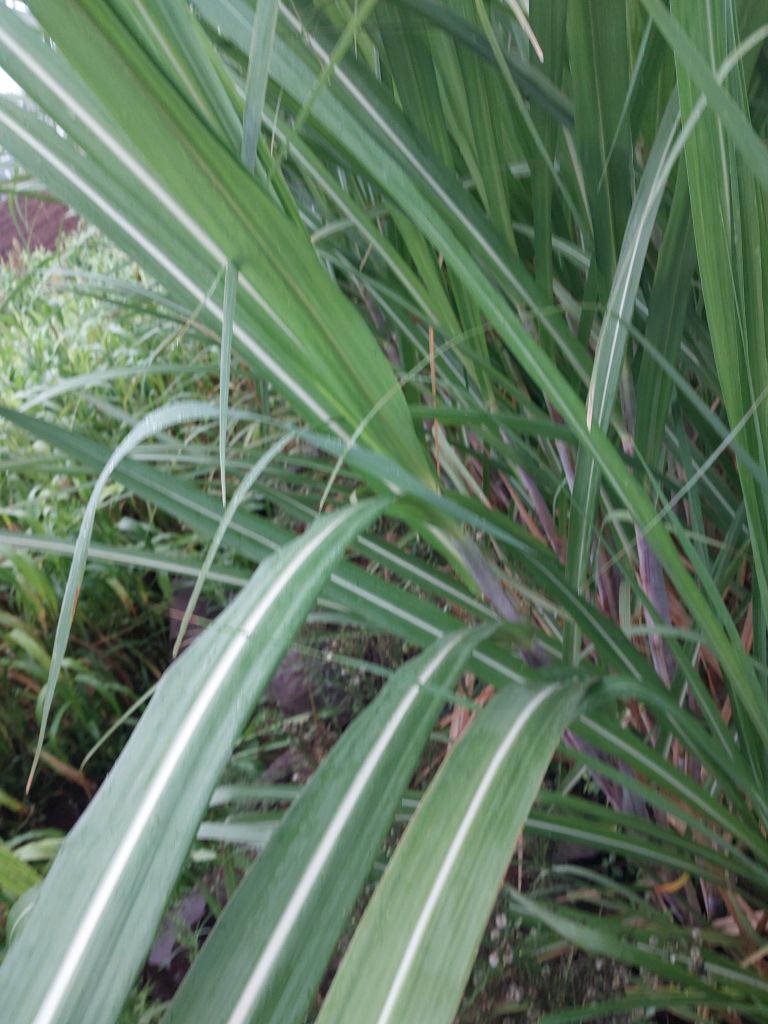
Label: Healthy